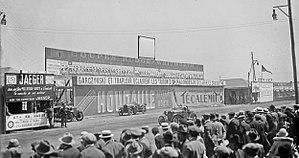
24 Heures du Mans 1924, affichage des coupes Rudge-Witworth.
Les 24 Heures du Mans 1924 sont la 2ᵉ édition des 24 Heures du Mans et se déroule les 14 et 15 juin 1924 sur le circuit de la Sarthe.